Black-billed magpie

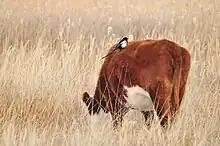
Eating insects off the back of a cow

The black-billed magpie is an opportunistic omnivore, eating whatever is readily available, including carrion, insects, seeds, berries, and nuts. When living near humans, they will also eat garbage and food from pets or livestock that are fed outside. They have been known to hunt rodents, reptiles, amphibians, small birds, and have also been seen eating eggs of other birds. Black-billed magpies primarily feed on animal matter during the summer, and in the winter switch to more vegetation. Chicks are fed animal matter almost exclusively. Magpies typically forage on the ground, scratching with their feet or beaks to turn over ground litter. They often follow large predators, such as wolves, to scavenge or steal from their kills. They sometimes land on large mammals, such as moose, cattle, or deer, to pick at the ticks that often plague these animals.